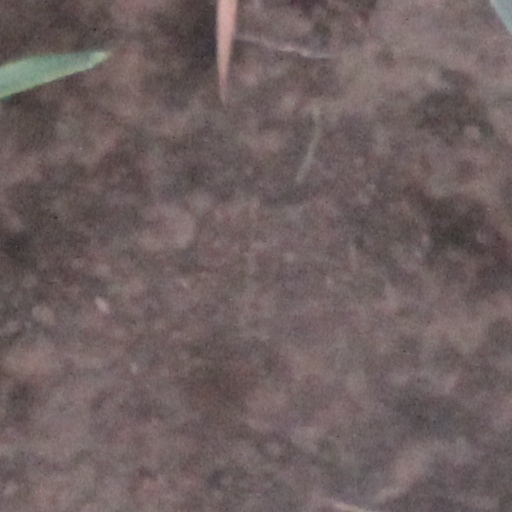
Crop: wheat